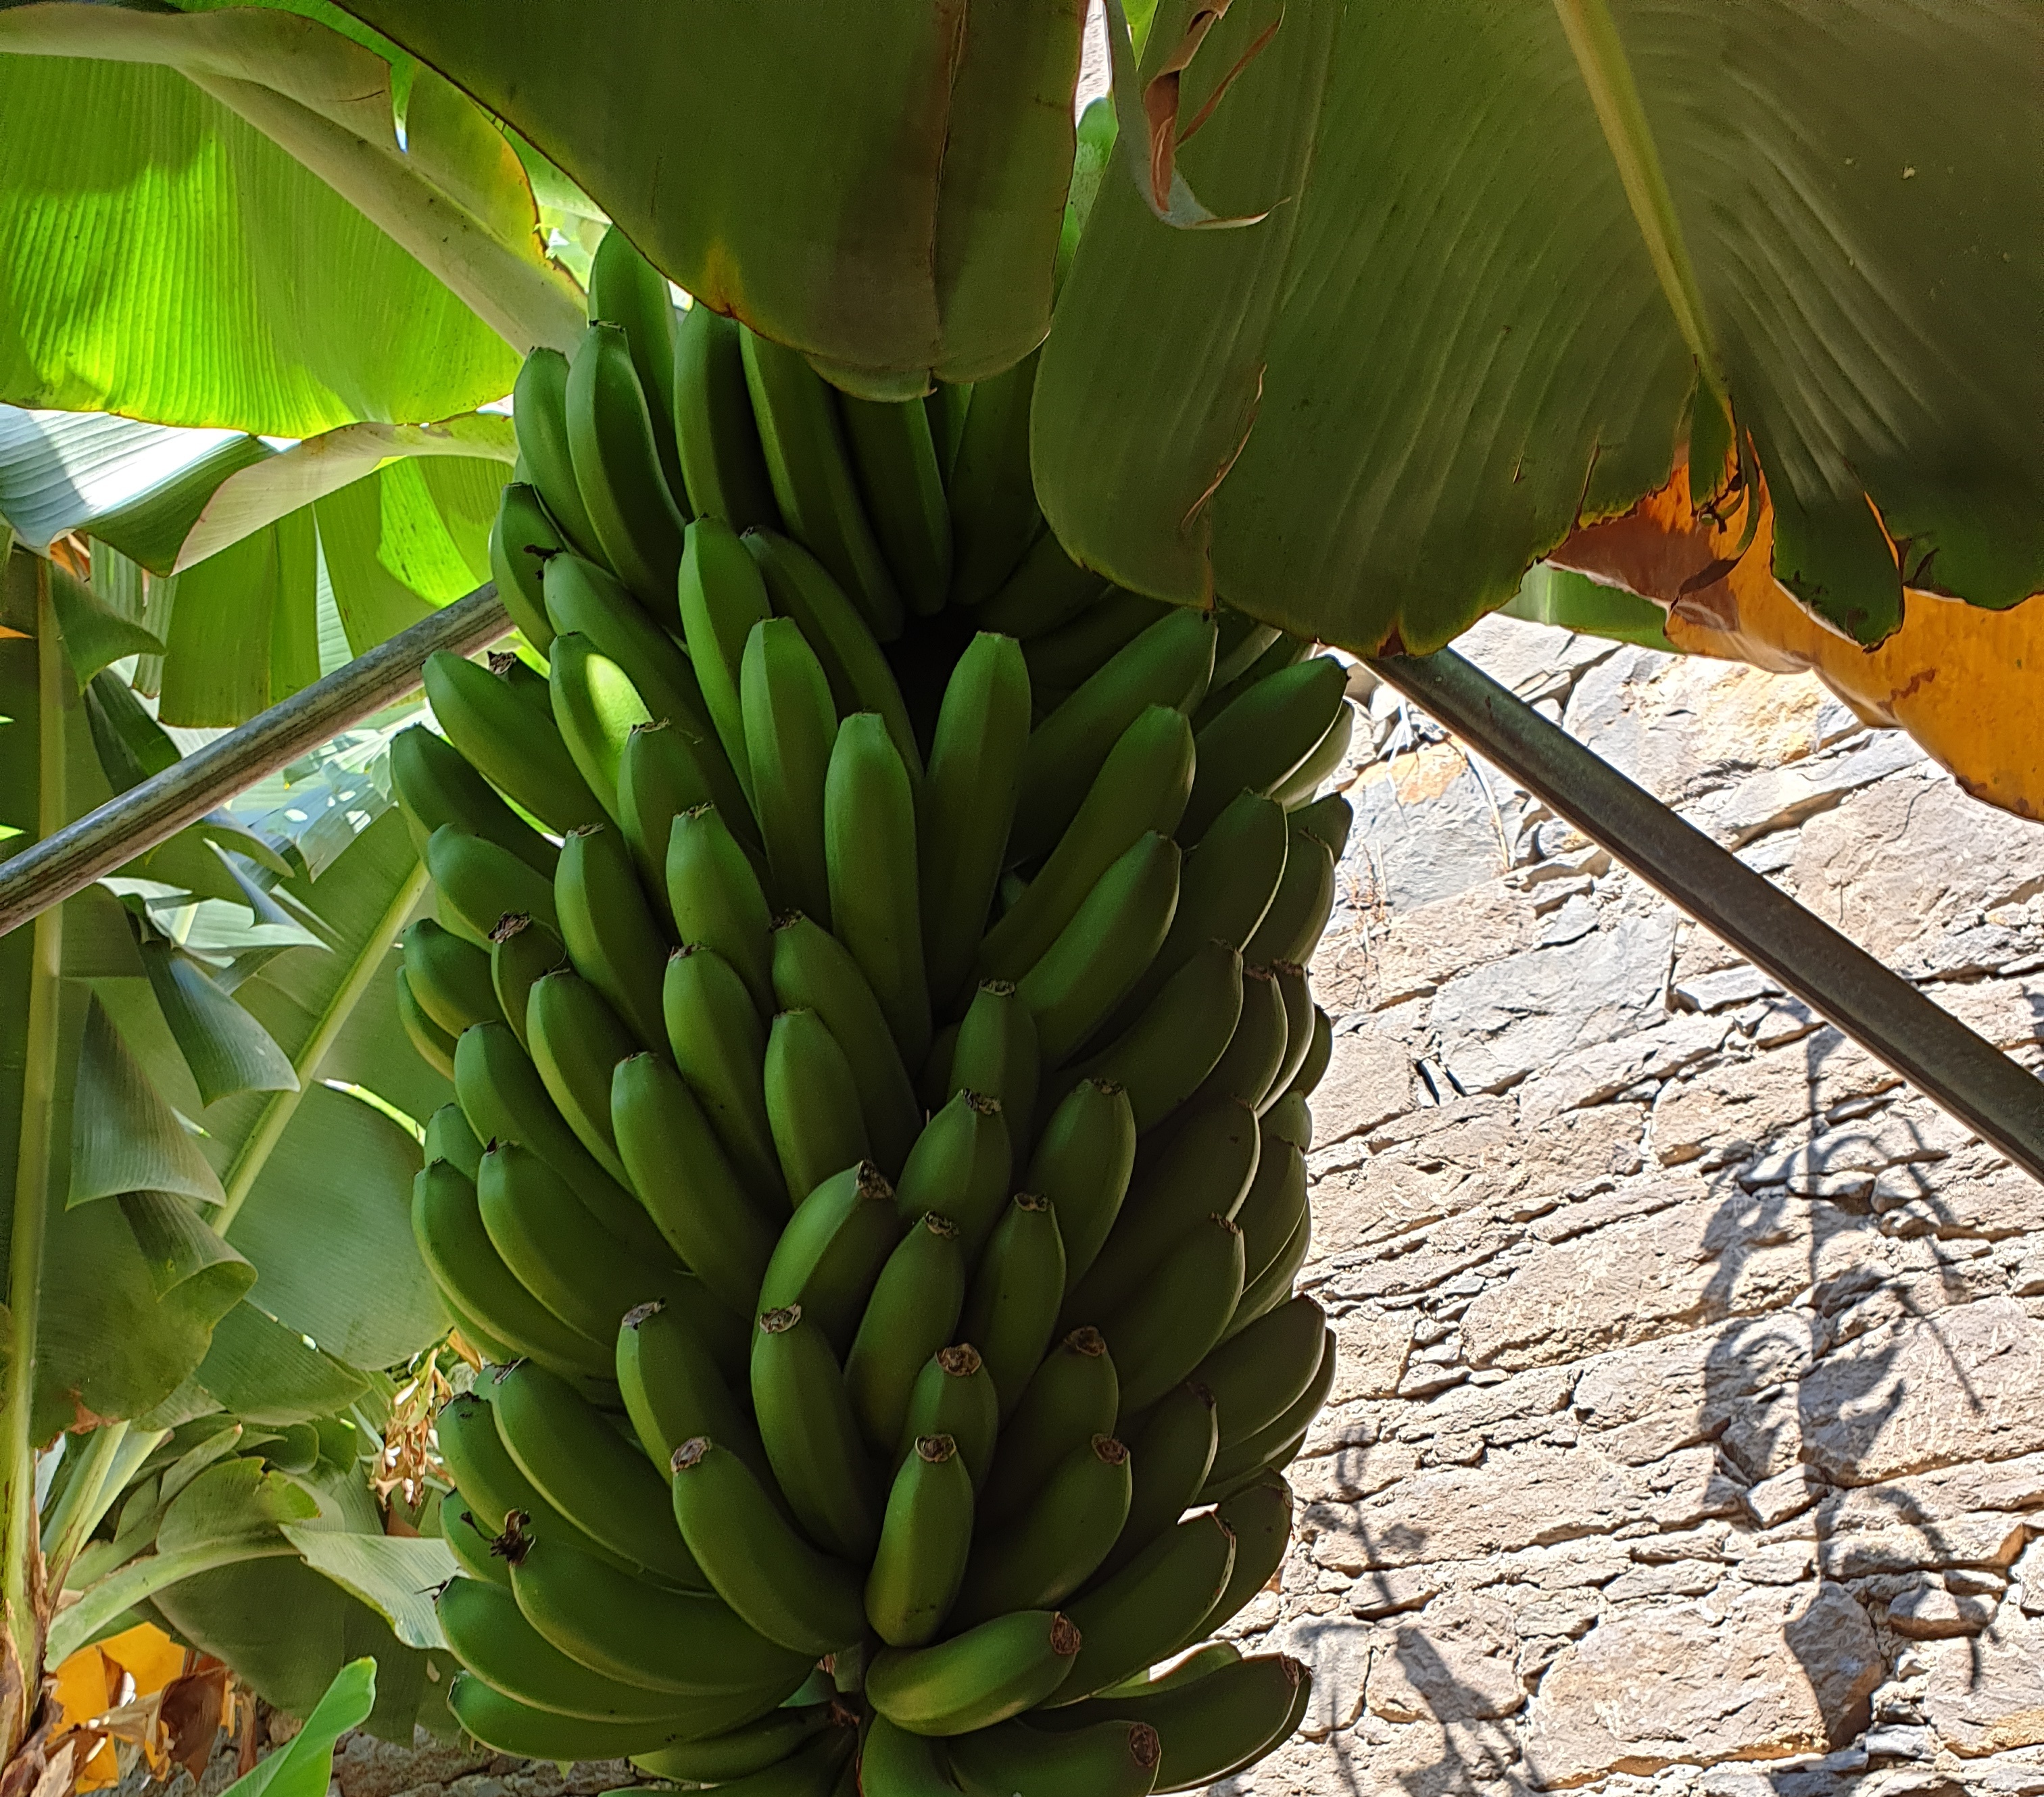
Label: Cut